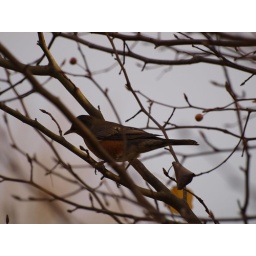
bird in a tree